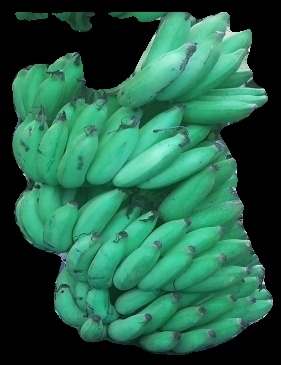
Variety: elakki-bale
Grade: grade1